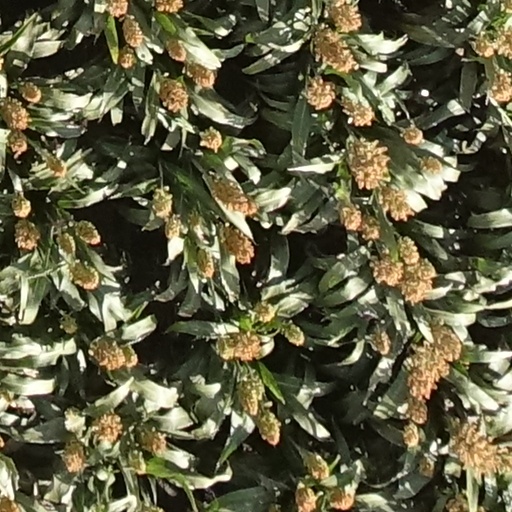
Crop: sorghum